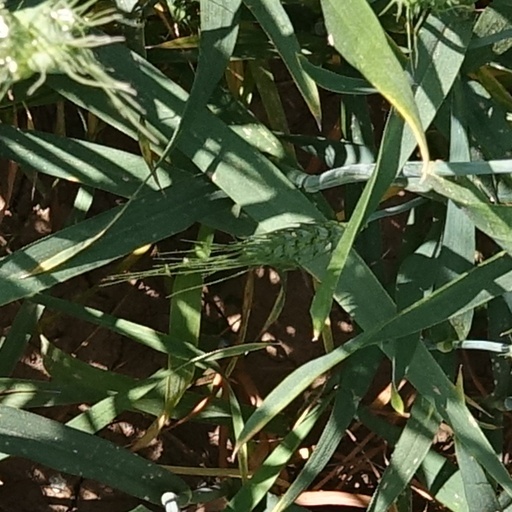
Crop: wheat